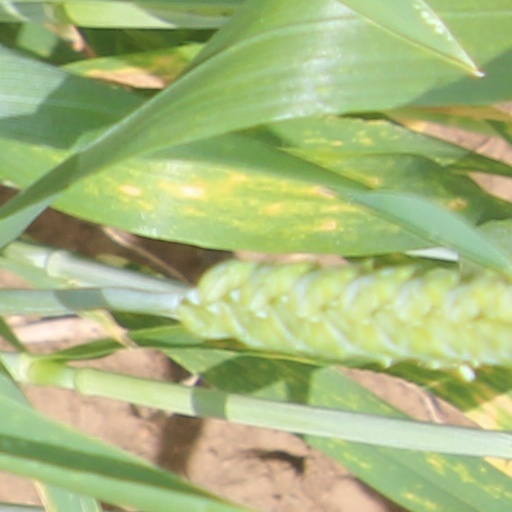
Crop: wheat